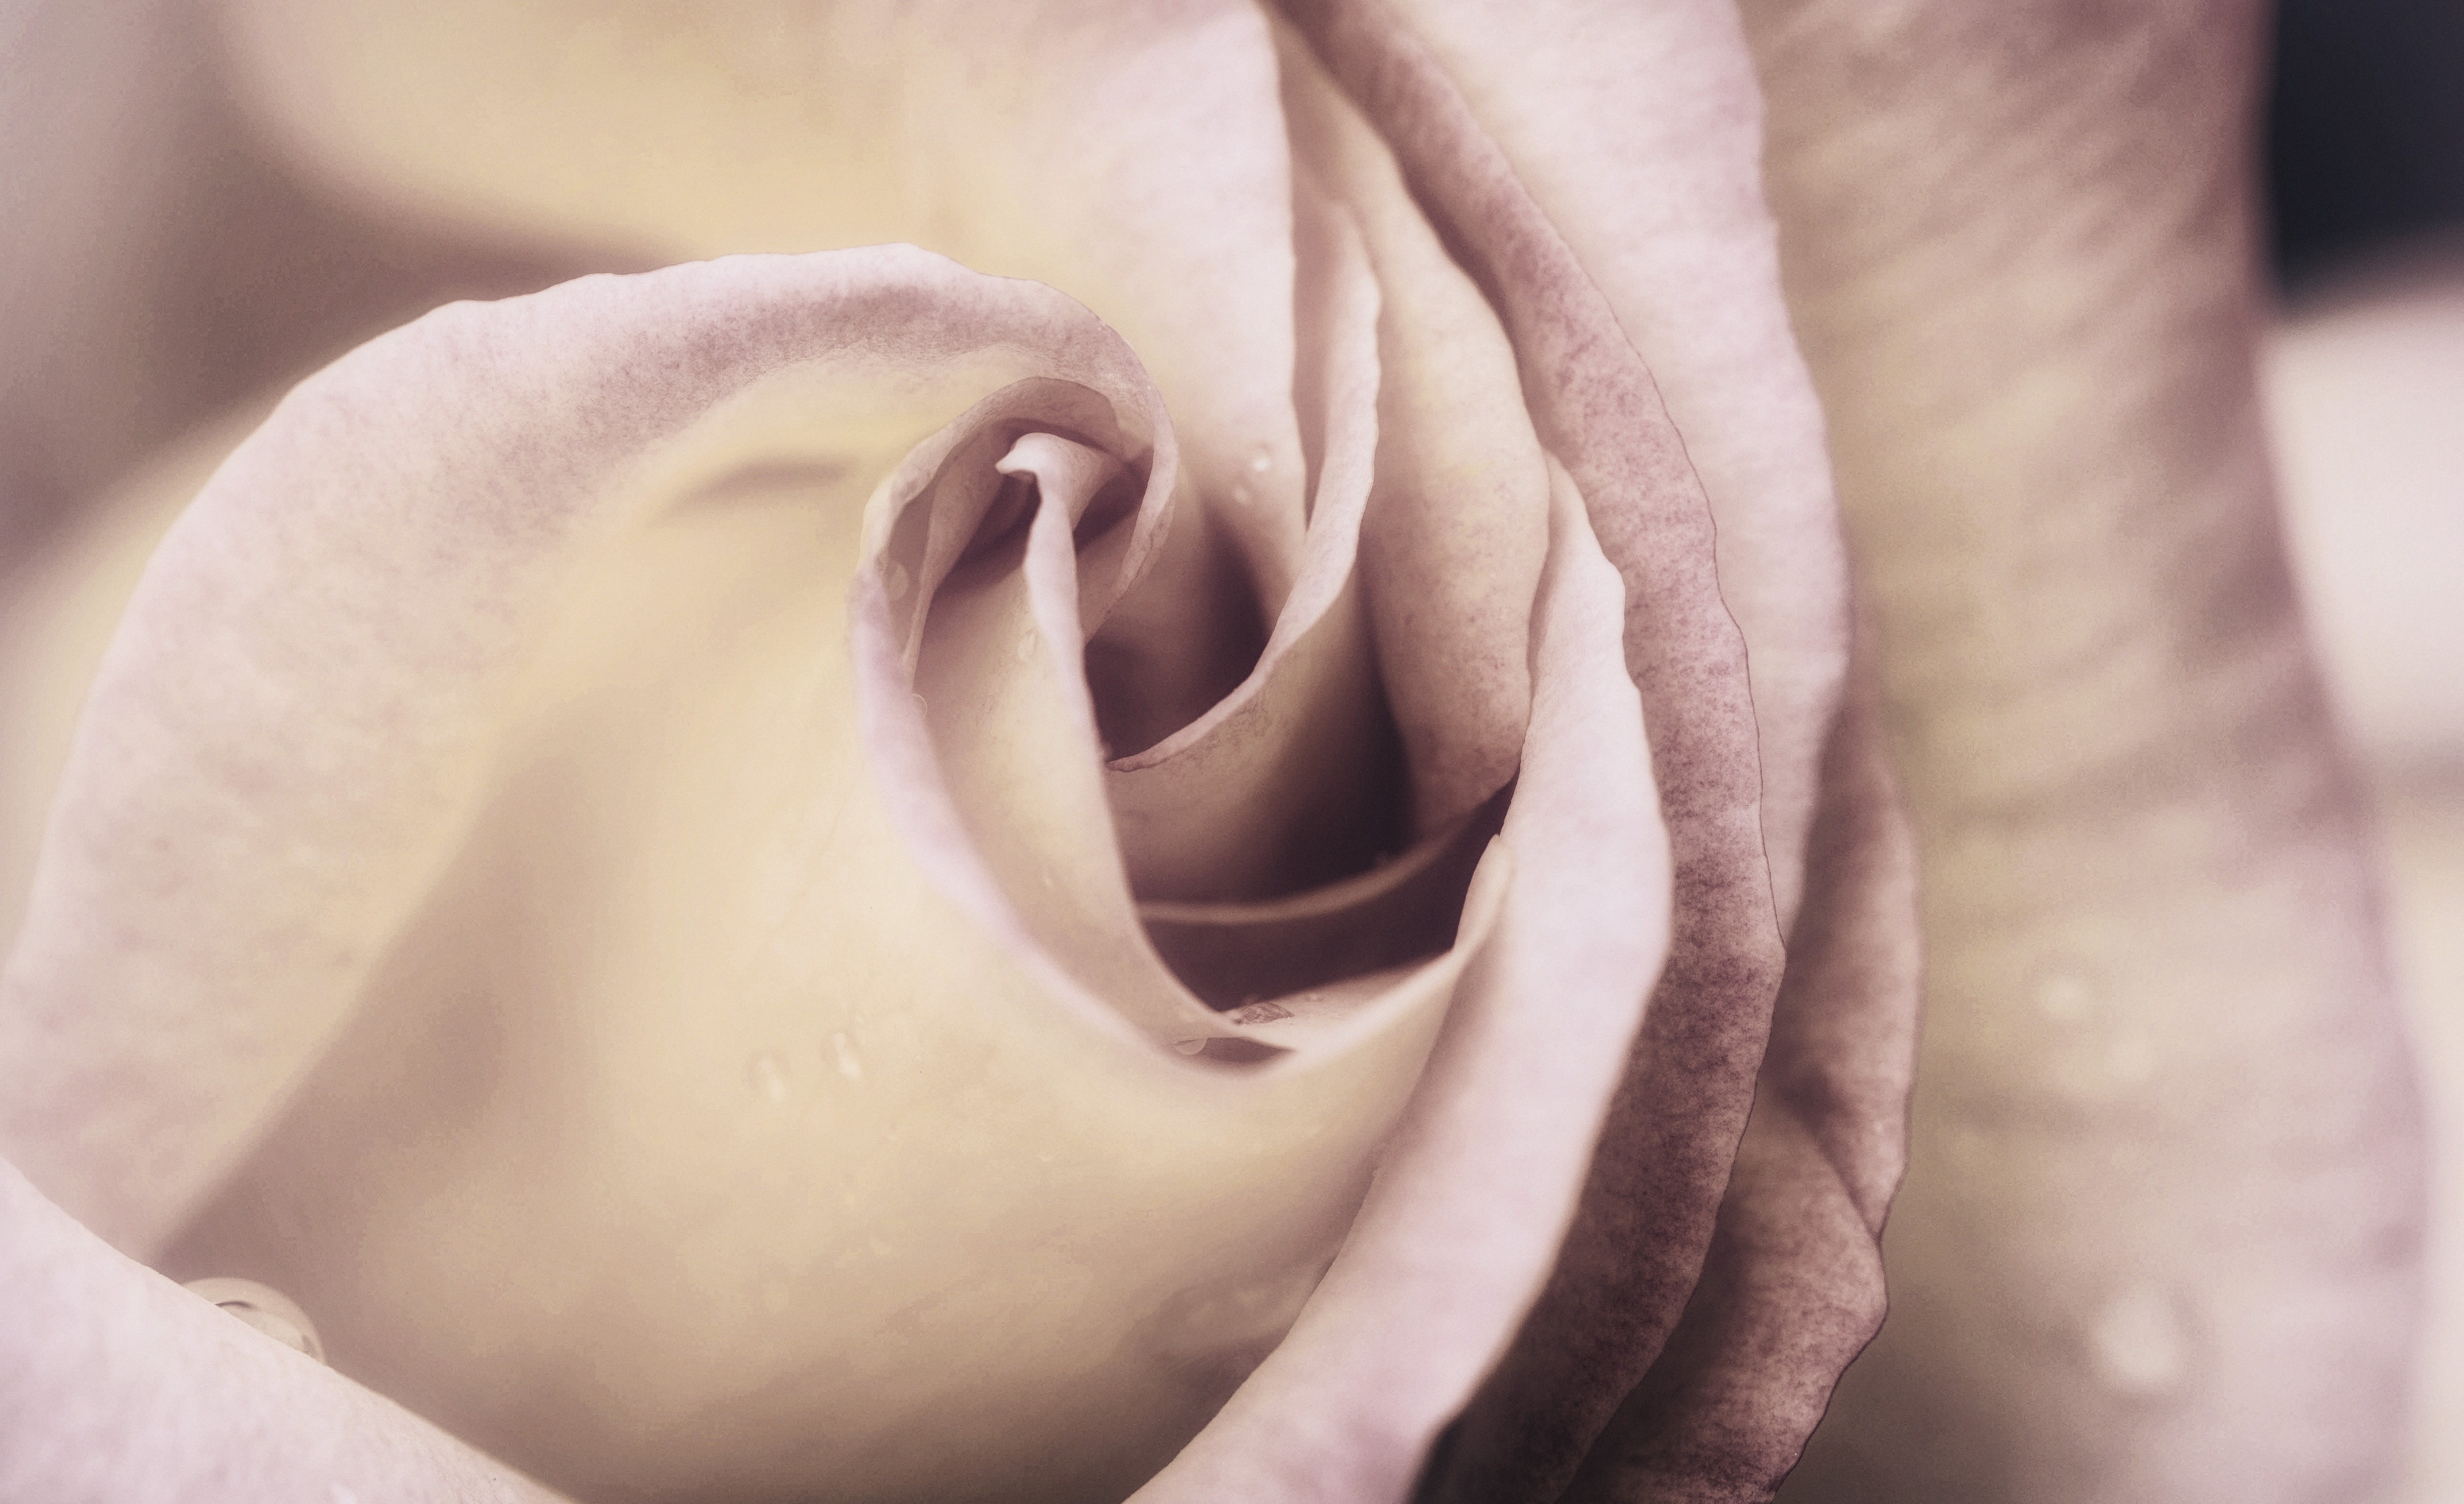
hand, blossom, plant, girl, flower, petal, bloom, floral, cup, love, rose, decoration, ear, pink, close, nail, close up, neck, skin, beautiful